D. J. Grothe

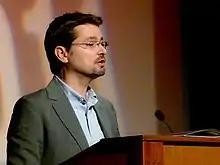
Grothe in 2011

Douglas James Grothe (born June 25, 1973) is an American skeptic who has served in leadership roles for both the Center for Inquiry (CFI) and the James Randi Educational Foundation. While he was at CFI, he hosted their "Point of Inquiry" podcast. After leaving "Point of Inquiry" he hosted the radio show and podcast "For Good Reason". He is particularly interested in the psychology of belief and the steps involved in deception and self-deception. His writing has been published by both "Skeptical Inquirer" magazine and "The Huffington Post". He also co-edited "On the Beauty of Science", about the worldview and life's work of the Nobel laureate Herbert Hauptman.